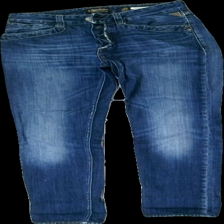
View: front
Type: Jeans
Category: Ladies
Brand: Not in the list
Brand text on label: replay
Colors: Blue
Material: 100% polyester
Cut: Regular
Season: All
Trend: Denim
Damage location: middle center
Damage 2 location: top left
Price range: 50-100
Recommended usage: Reuse
Description: blå jeans